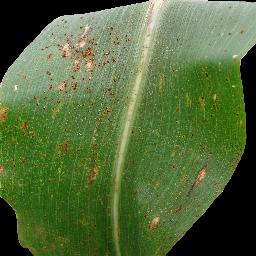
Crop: corn
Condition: (maize)_common_rust